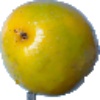
Label: maracuja